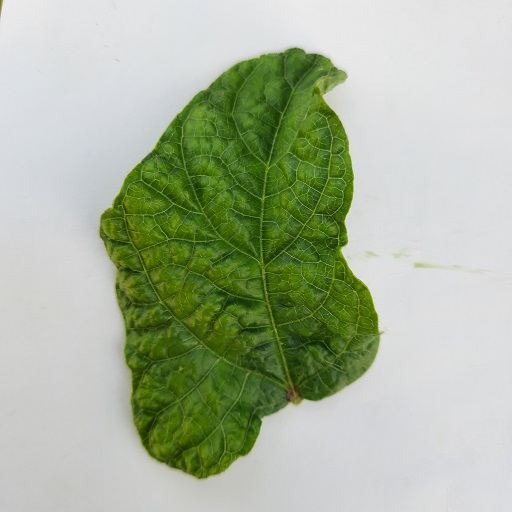
Label: Leaf Crinckle